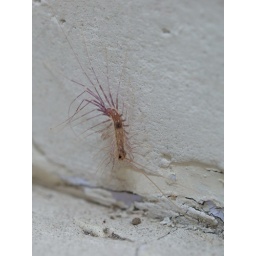
Was in the bathroom window seal this morning. I took a picture of him before I disposed of him.